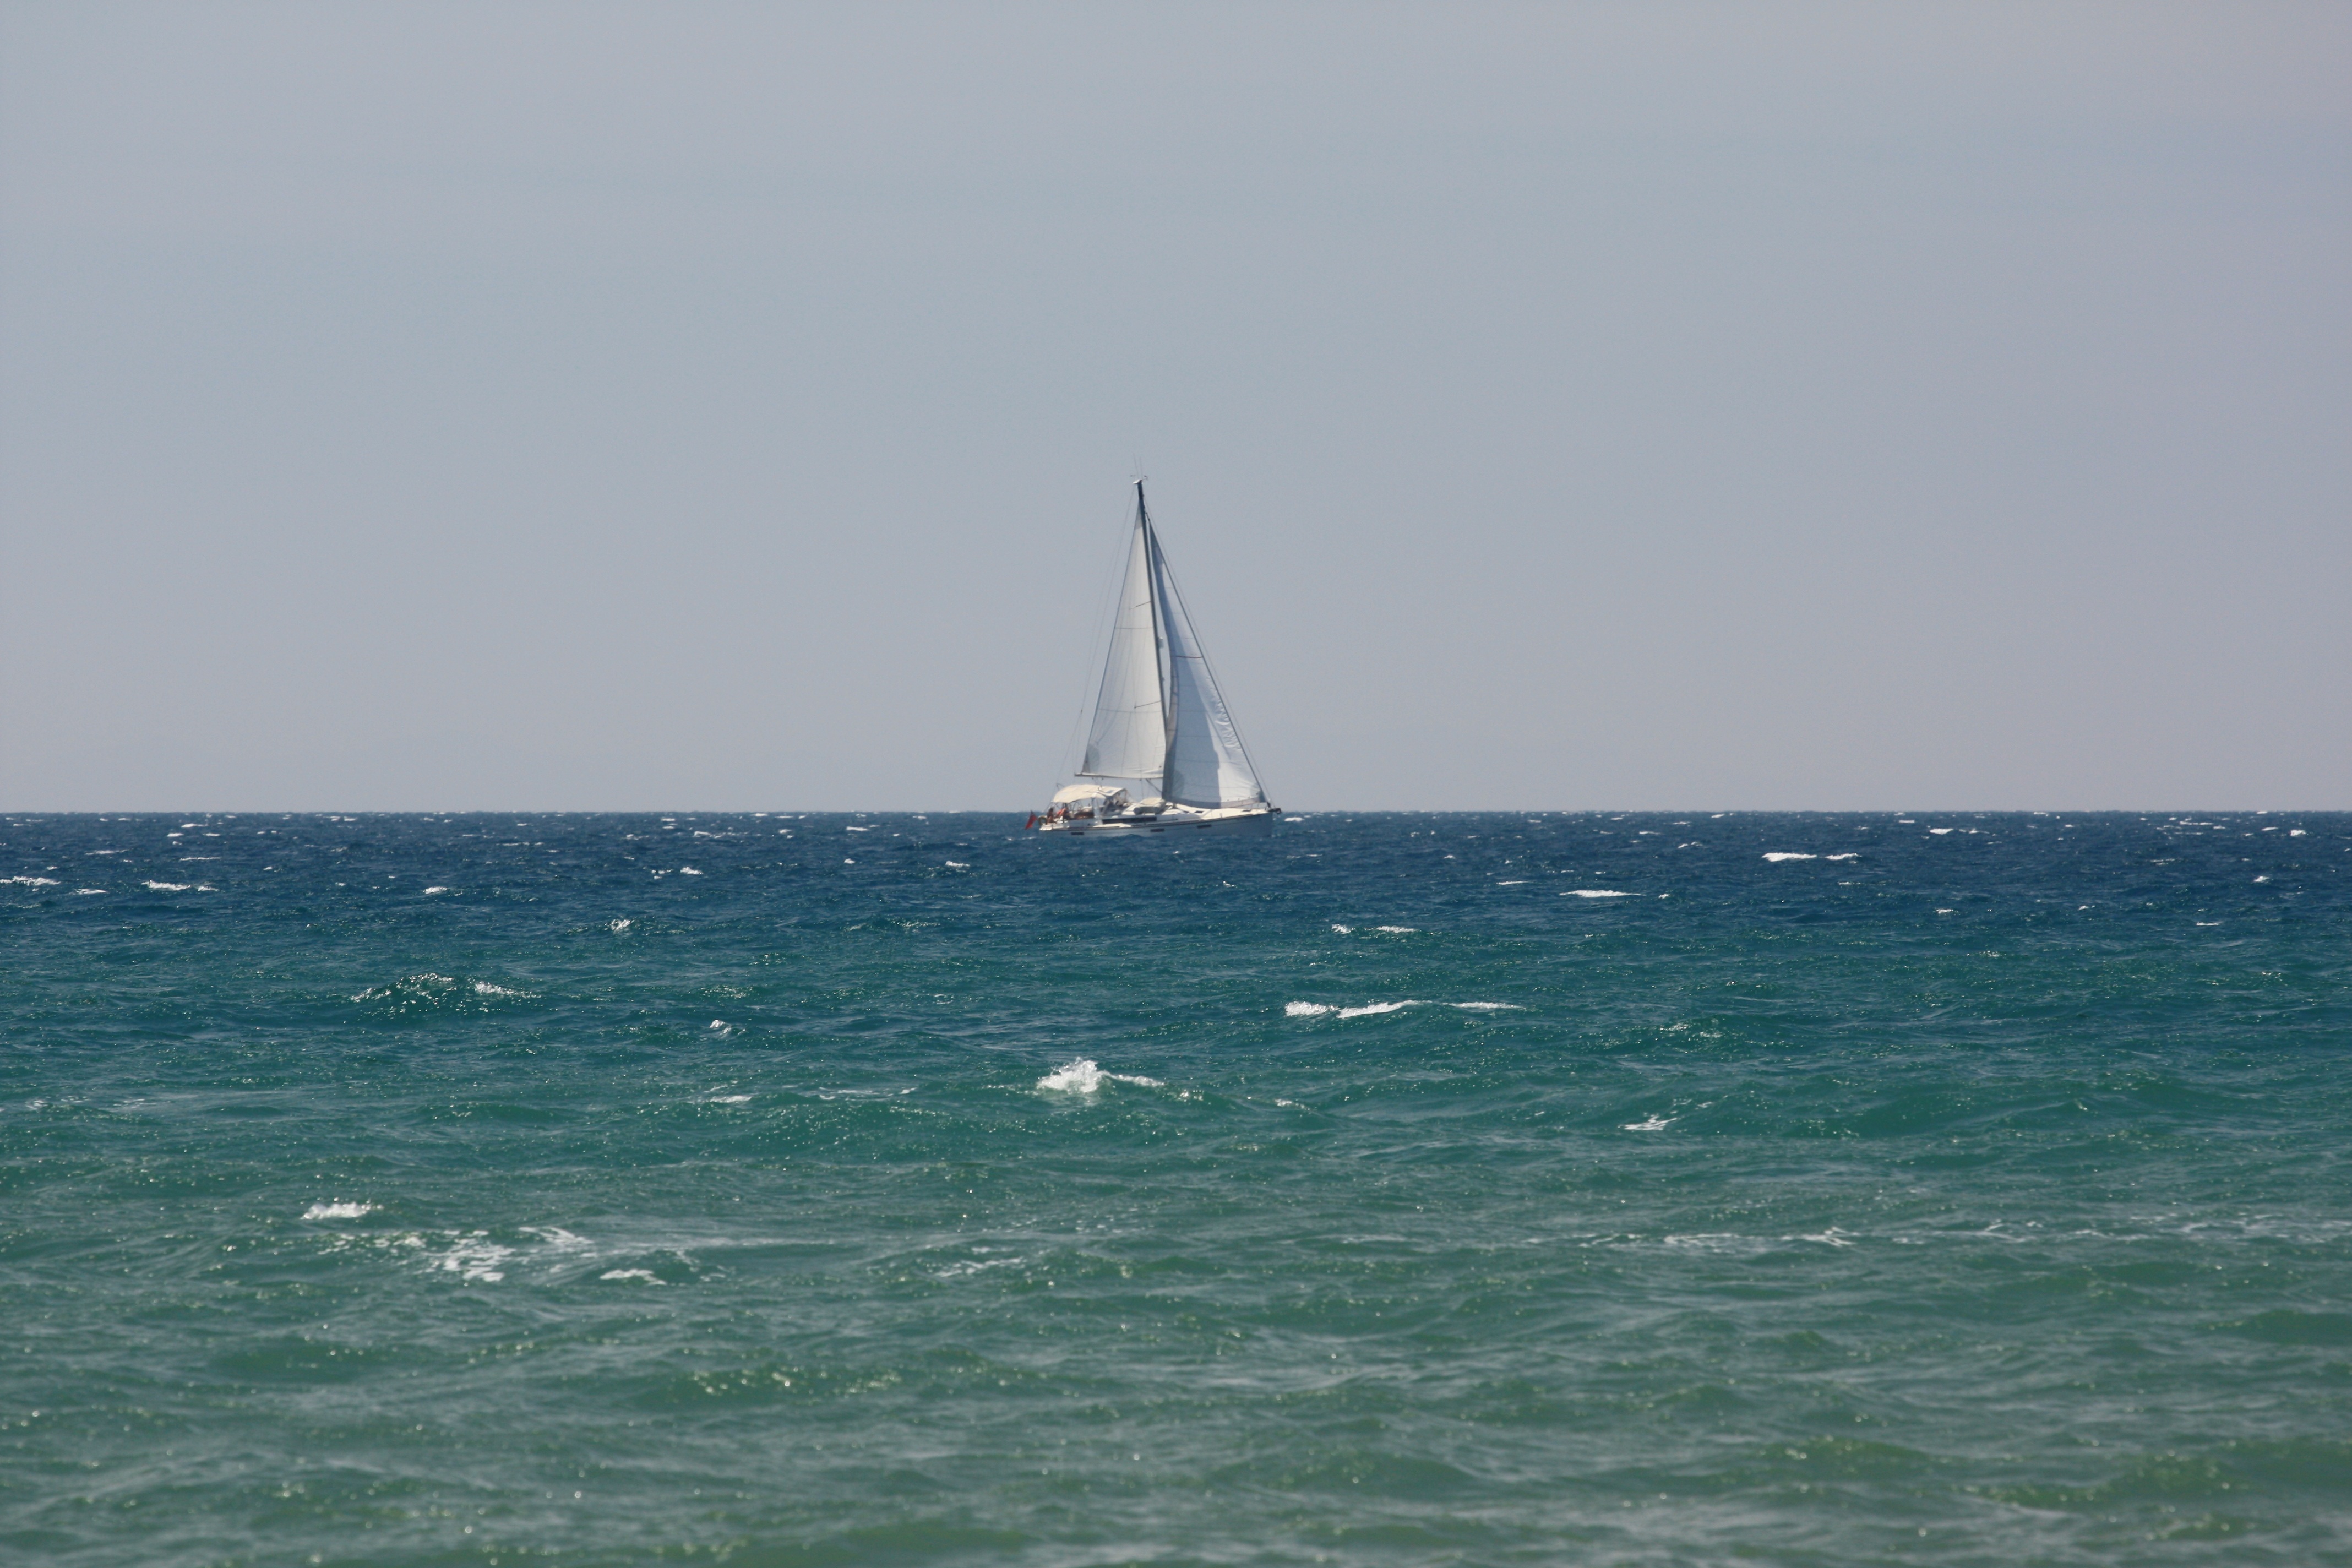
sea, coast, ocean, boat, wave, wind, ship, vehicle, mast, sailing, holiday, bay, sailboat, sports, sail, watercraft, sailing ship, water sports, south france, windsports, wind wave